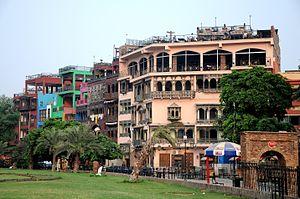
L'économie du Pakistan est la 27ᵉ économie au monde en termes de PIB, avec un PIB de 430 milliards de dollars en 2008. Avec une population de 180 millions d'habitants, le PIB par habitant en parité de pouvoir d'achat était d'environ 2 624 $ en 2008.